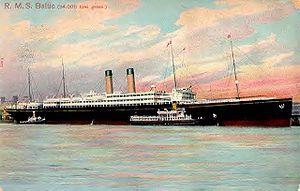
Le Magnetic est un transbordeur de la White Star Line mis en service dans le port de Liverpool en 1891. Construit par les chantiers Harland & Wolff de Belfast, il est conçu pour embarquer les passagers sur les paquebots desservant ce port, à l'occasion de la mise en service du Teutonic et du Majestic. Trois ans plus tard, il est rejoint dans ses fonctions par le Pontic, pour sa part chargé des bagages et de la cargaison. Le Magnetic sert la White Star durant plus de quarante ans, et est son premier navire converti au mazout. Il lui arrive parfois de servir de remorqueur.
Le Baltic est un paquebot britannique mis en service pour la White Star Line en 1904. Il appartient à une série de paquebots construits entre 1901 et 1907 pour la compagnie, les Big Four, avec le Celtic, le Cedric et l'Adriatic. À sa mise en service, il est le plus grand paquebot jamais construit, ayant été retouché durant sa construction dans les chantiers Harland & Wolff de Belfast afin de surpasser ses prédécesseurs.
Les Big Four sont quatre paquebots transatlantiques britanniques mis en service de 1901 à 1907. Ce sont le Celtic, Cedric, le Baltic et l’Adriatic. Tous servent la White Star Line pendant une trentaine d'années, avant d'être progressivement retirés du service. Le Celtic est le premier à mettre fin à sa carrière lorsqu'il s'échoue sur les côtes d'Irlande.
Edward John Smith, né le 27 janvier 1850 à Hanley et mort le 15 avril 1912 dans l'Océan Atlantique, est un marin britannique. Élevé dans un milieu populaire, il quitte tôt l'école pour s'engager dans la marine marchande. Après avoir obtenu son brevet de capitaine au long cours, il entre au service de la White Star Line, prestigieuse compagnie britannique. Il gravit rapidement les échelons, et obtient en 1887 son premier commandement à bord du Celtic. Il commande par la suite de nombreux navires de la compagnie, notamment le Majestic, qu'il commande pendant plus de sept ans.
Le Traffic est le tout premier transbordeur construit pour la compagnie britannique White Star Line. Construit à Runcorn en 1872, il est mis en service l'année suivante dans le port de Liverpool et a pour fonction de transporter les bagages et la cargaison des paquebots de la compagnie afin d'accélérer leur chargement. Il poursuit cette carrière durant plus de vingt années.
Le Pontic est un transbordeur à bagages et navire transporteur d'eau mis en service par la White Star Line en 1894. Construit par les chantiers Harland & Wolff de Belfast, il est destiné à remplacer le vieux Traffic. Durant vingt-cinq ans, le Pontic est employé dans le port de Liverpool par la compagnie afin d'embarquer les bagages sur les paquebots qui le desservent. Il est associé à un autre transbordeur, pour sa part chargé des passagers : le Magnetic.
La White Star Line est une des principales compagnies maritimes britanniques entre la fin du XIXᵉ siècle et le début du XXᵉ siècle, surtout connue pour avoir été copropriétaire du Titanic. Si elle se centre principalement sur l'exploitation de paquebots sur la ligne transatlantique, elle possède également un certain nombre de paquebots mixtes desservant d'autres points du globe, notamment l'Australie et la Nouvelle-Zélande.